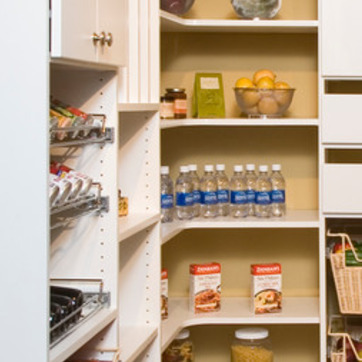
Material: plastic